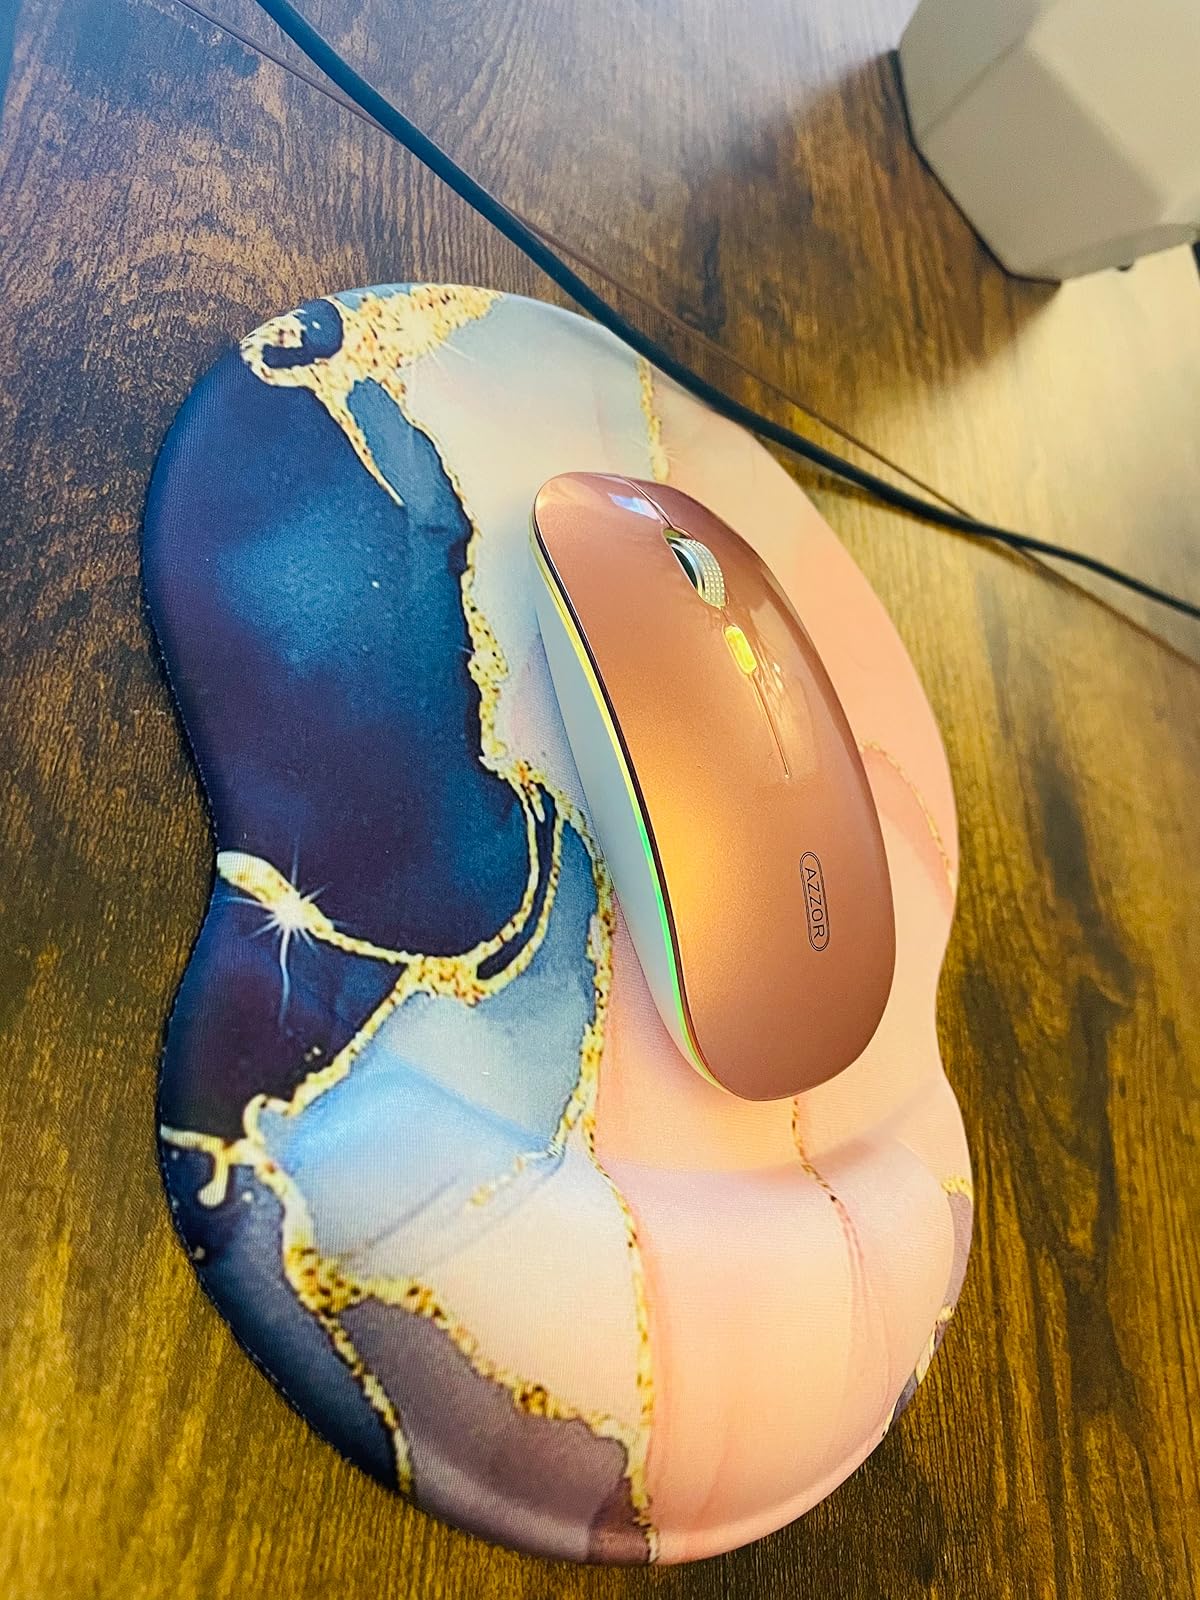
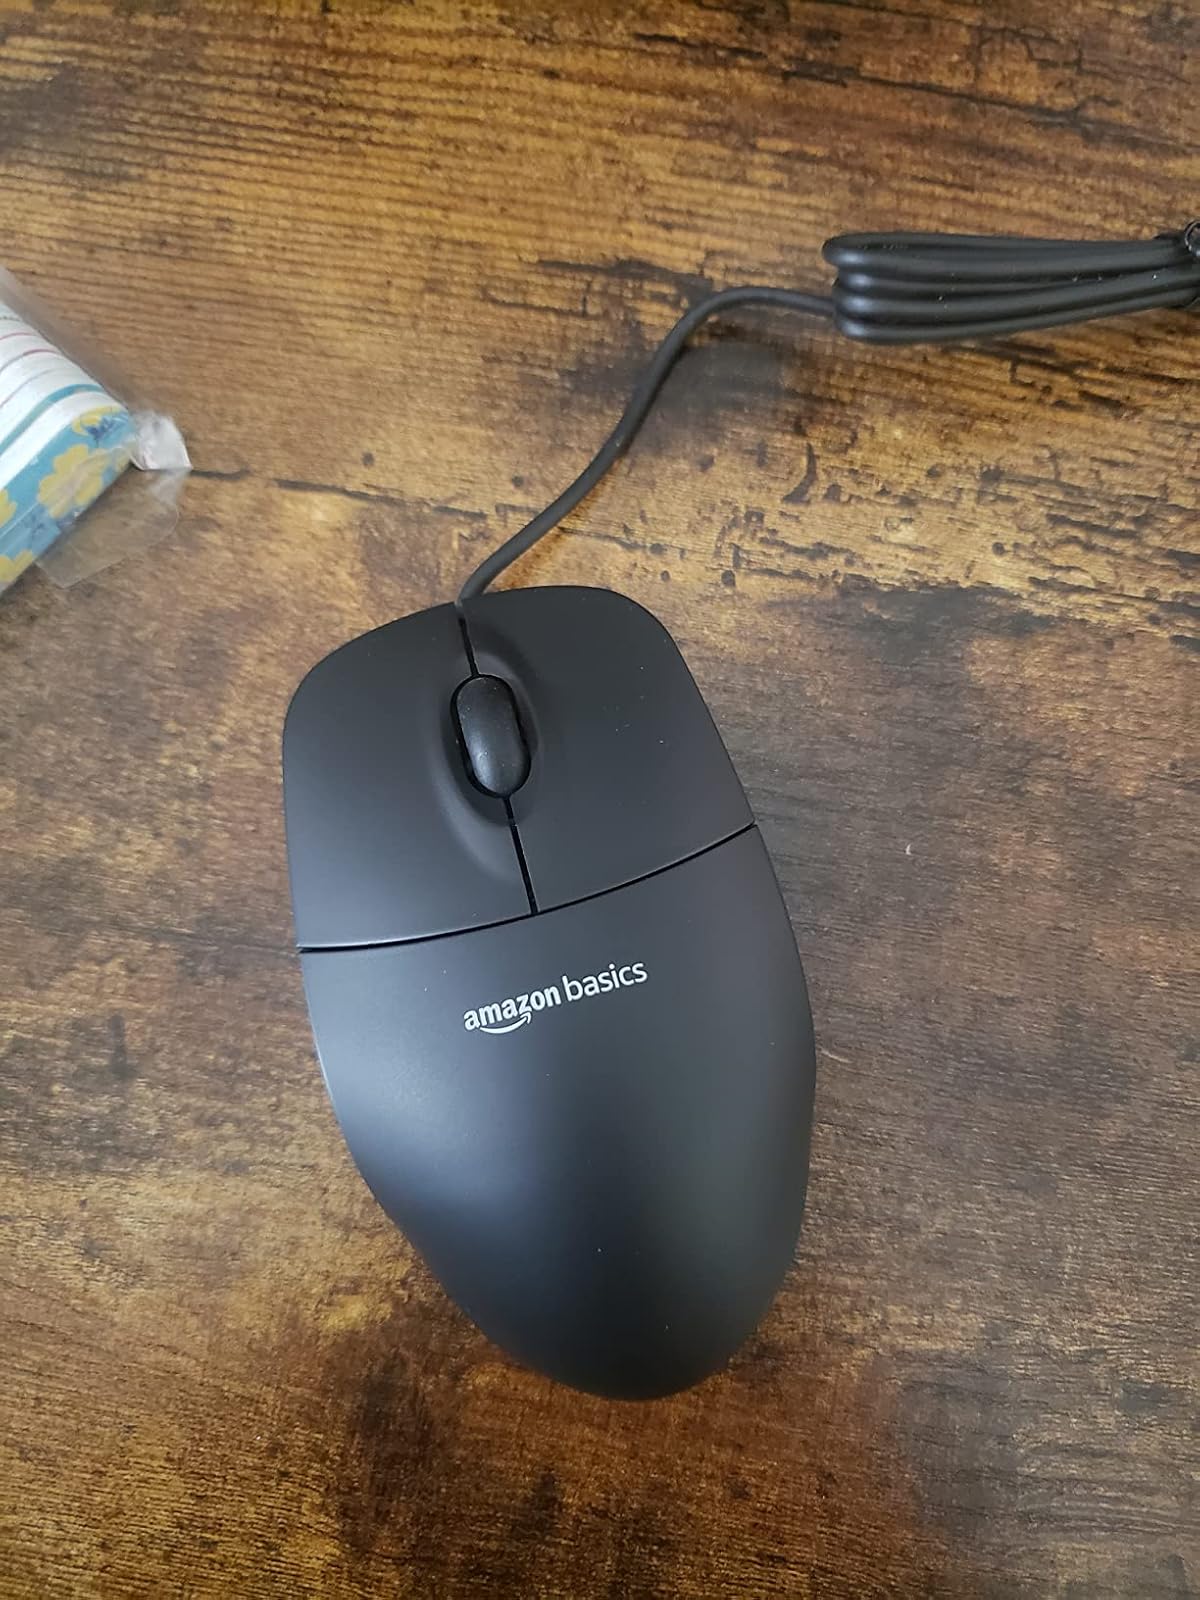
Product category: mouse
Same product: no